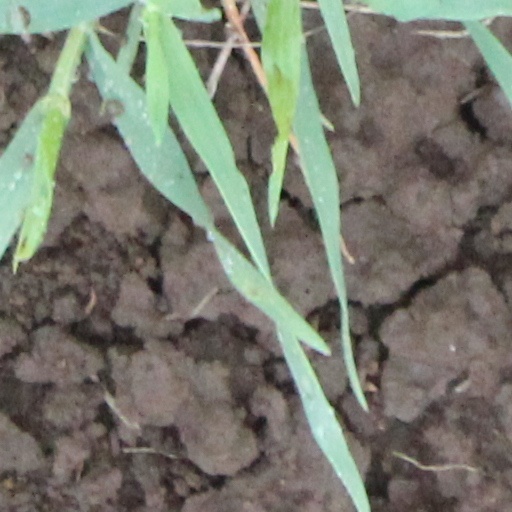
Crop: wheat